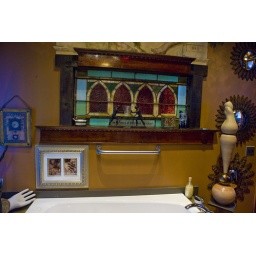
The Stain glass window above the tub in upper bathroom